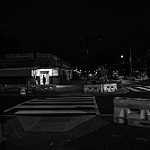
Label: street